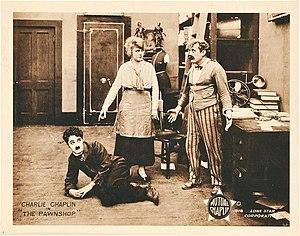
John Rand, né le 19 novembre 1871 à New Haven et mort le 25 janvier 1940 à Los Angeles, est un acteur américain.